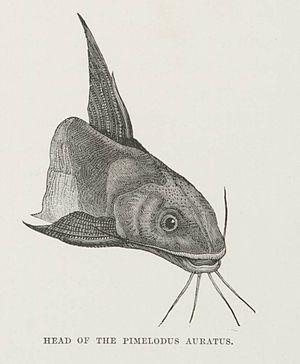
Chrysichthys est le nom d’un genre de poisson de la famille des Claroteidae.